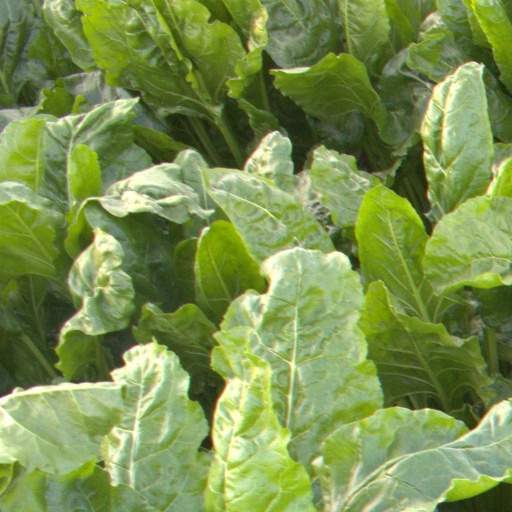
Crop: sugar beet